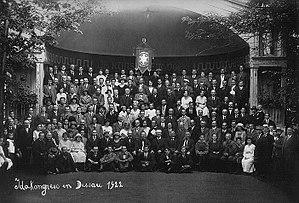
L’ido est une langue construite dérivée de l'espéranto, proposée en 1907 par une commission à l'initiative du Français Léopold Leau. Elle est également inspirée de l'Idiom Neutral.